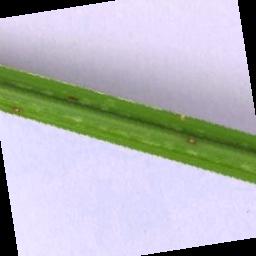
Label: Rice___Leaf_Blast